Raunds

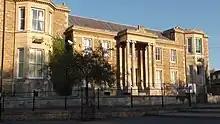
Raunds Town Council Offices

Ringstead, Keyston, Stanwick, Rushden, Higham Ferrers, Thrapston, Hargrave, Wellingborough, Irthlingborough, Chelveston